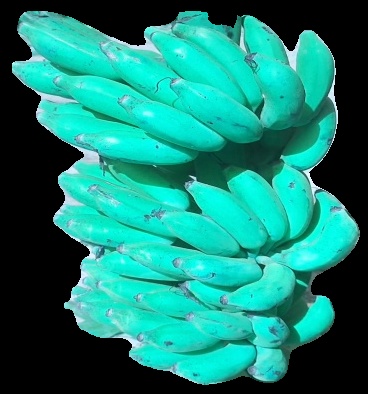
Variety: elakki-bale
Grade: grade3